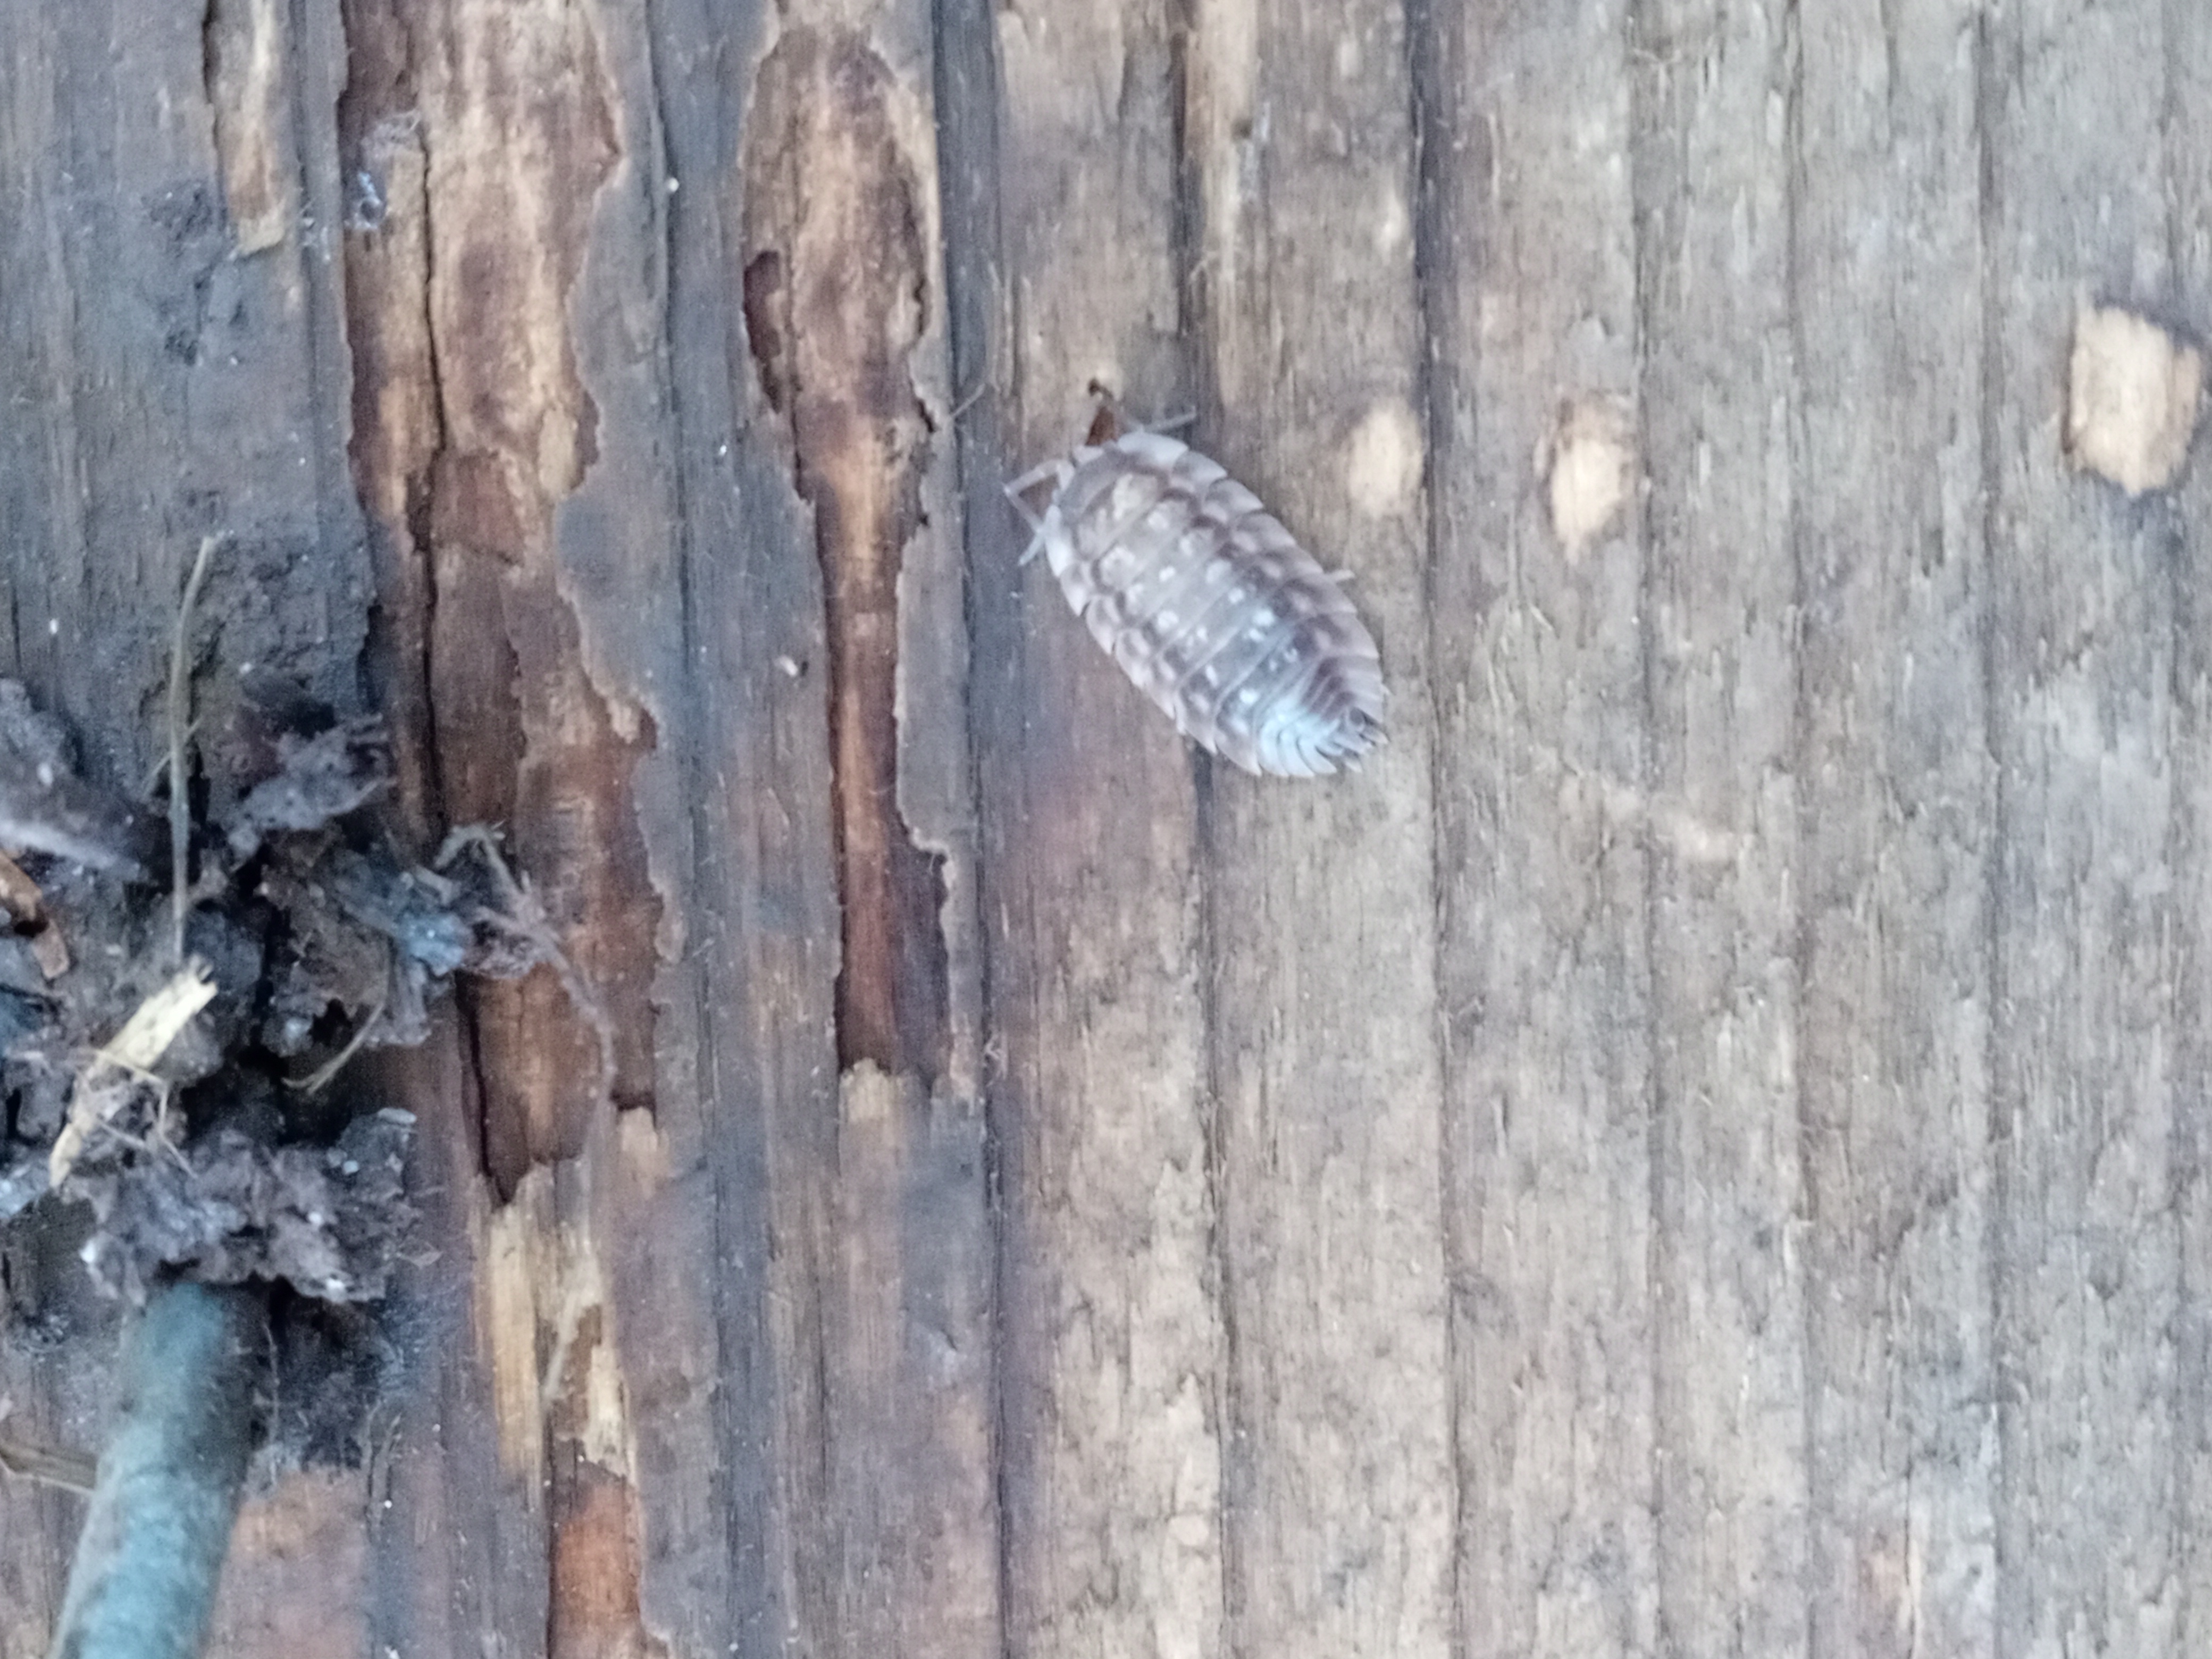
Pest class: non_pest_herbivores